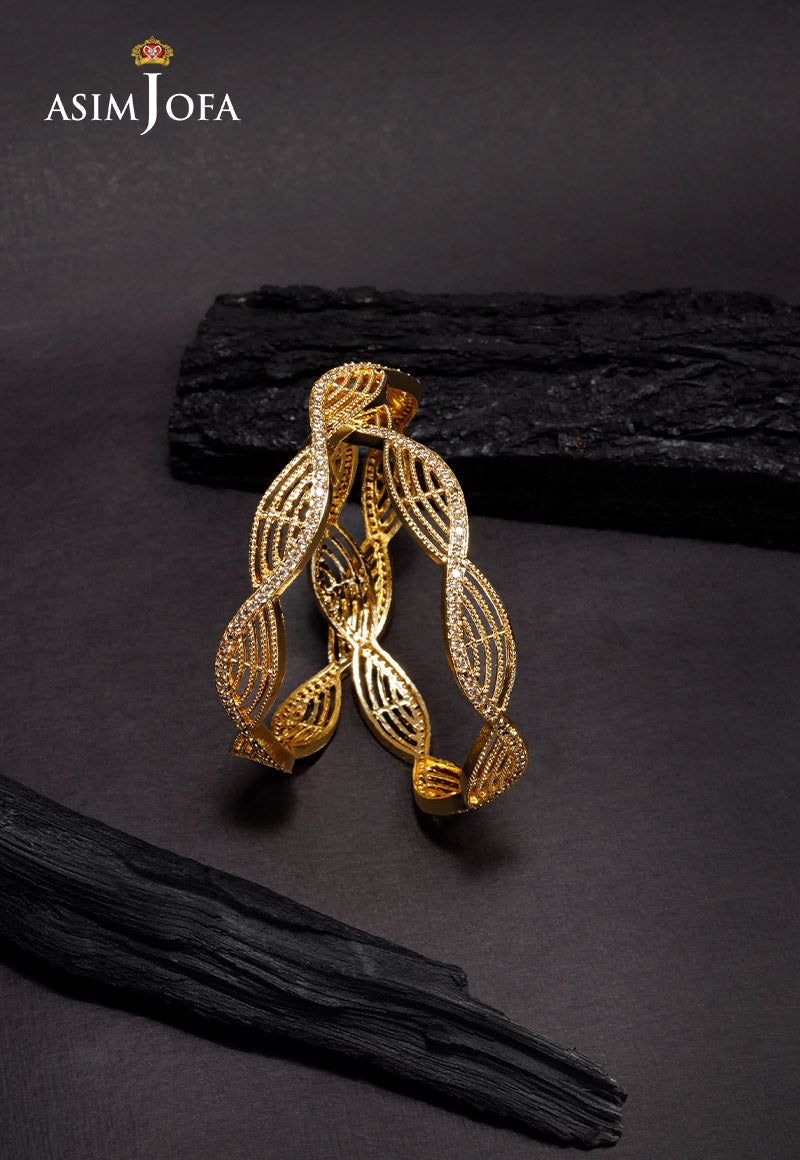
gold bangle